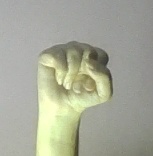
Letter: saad